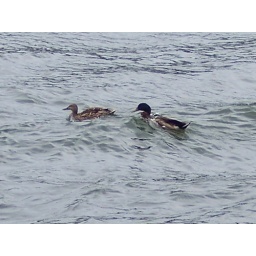
a pair of mallard ducks swimming in the tennessee river. the ducks ride the waves from a passing boat